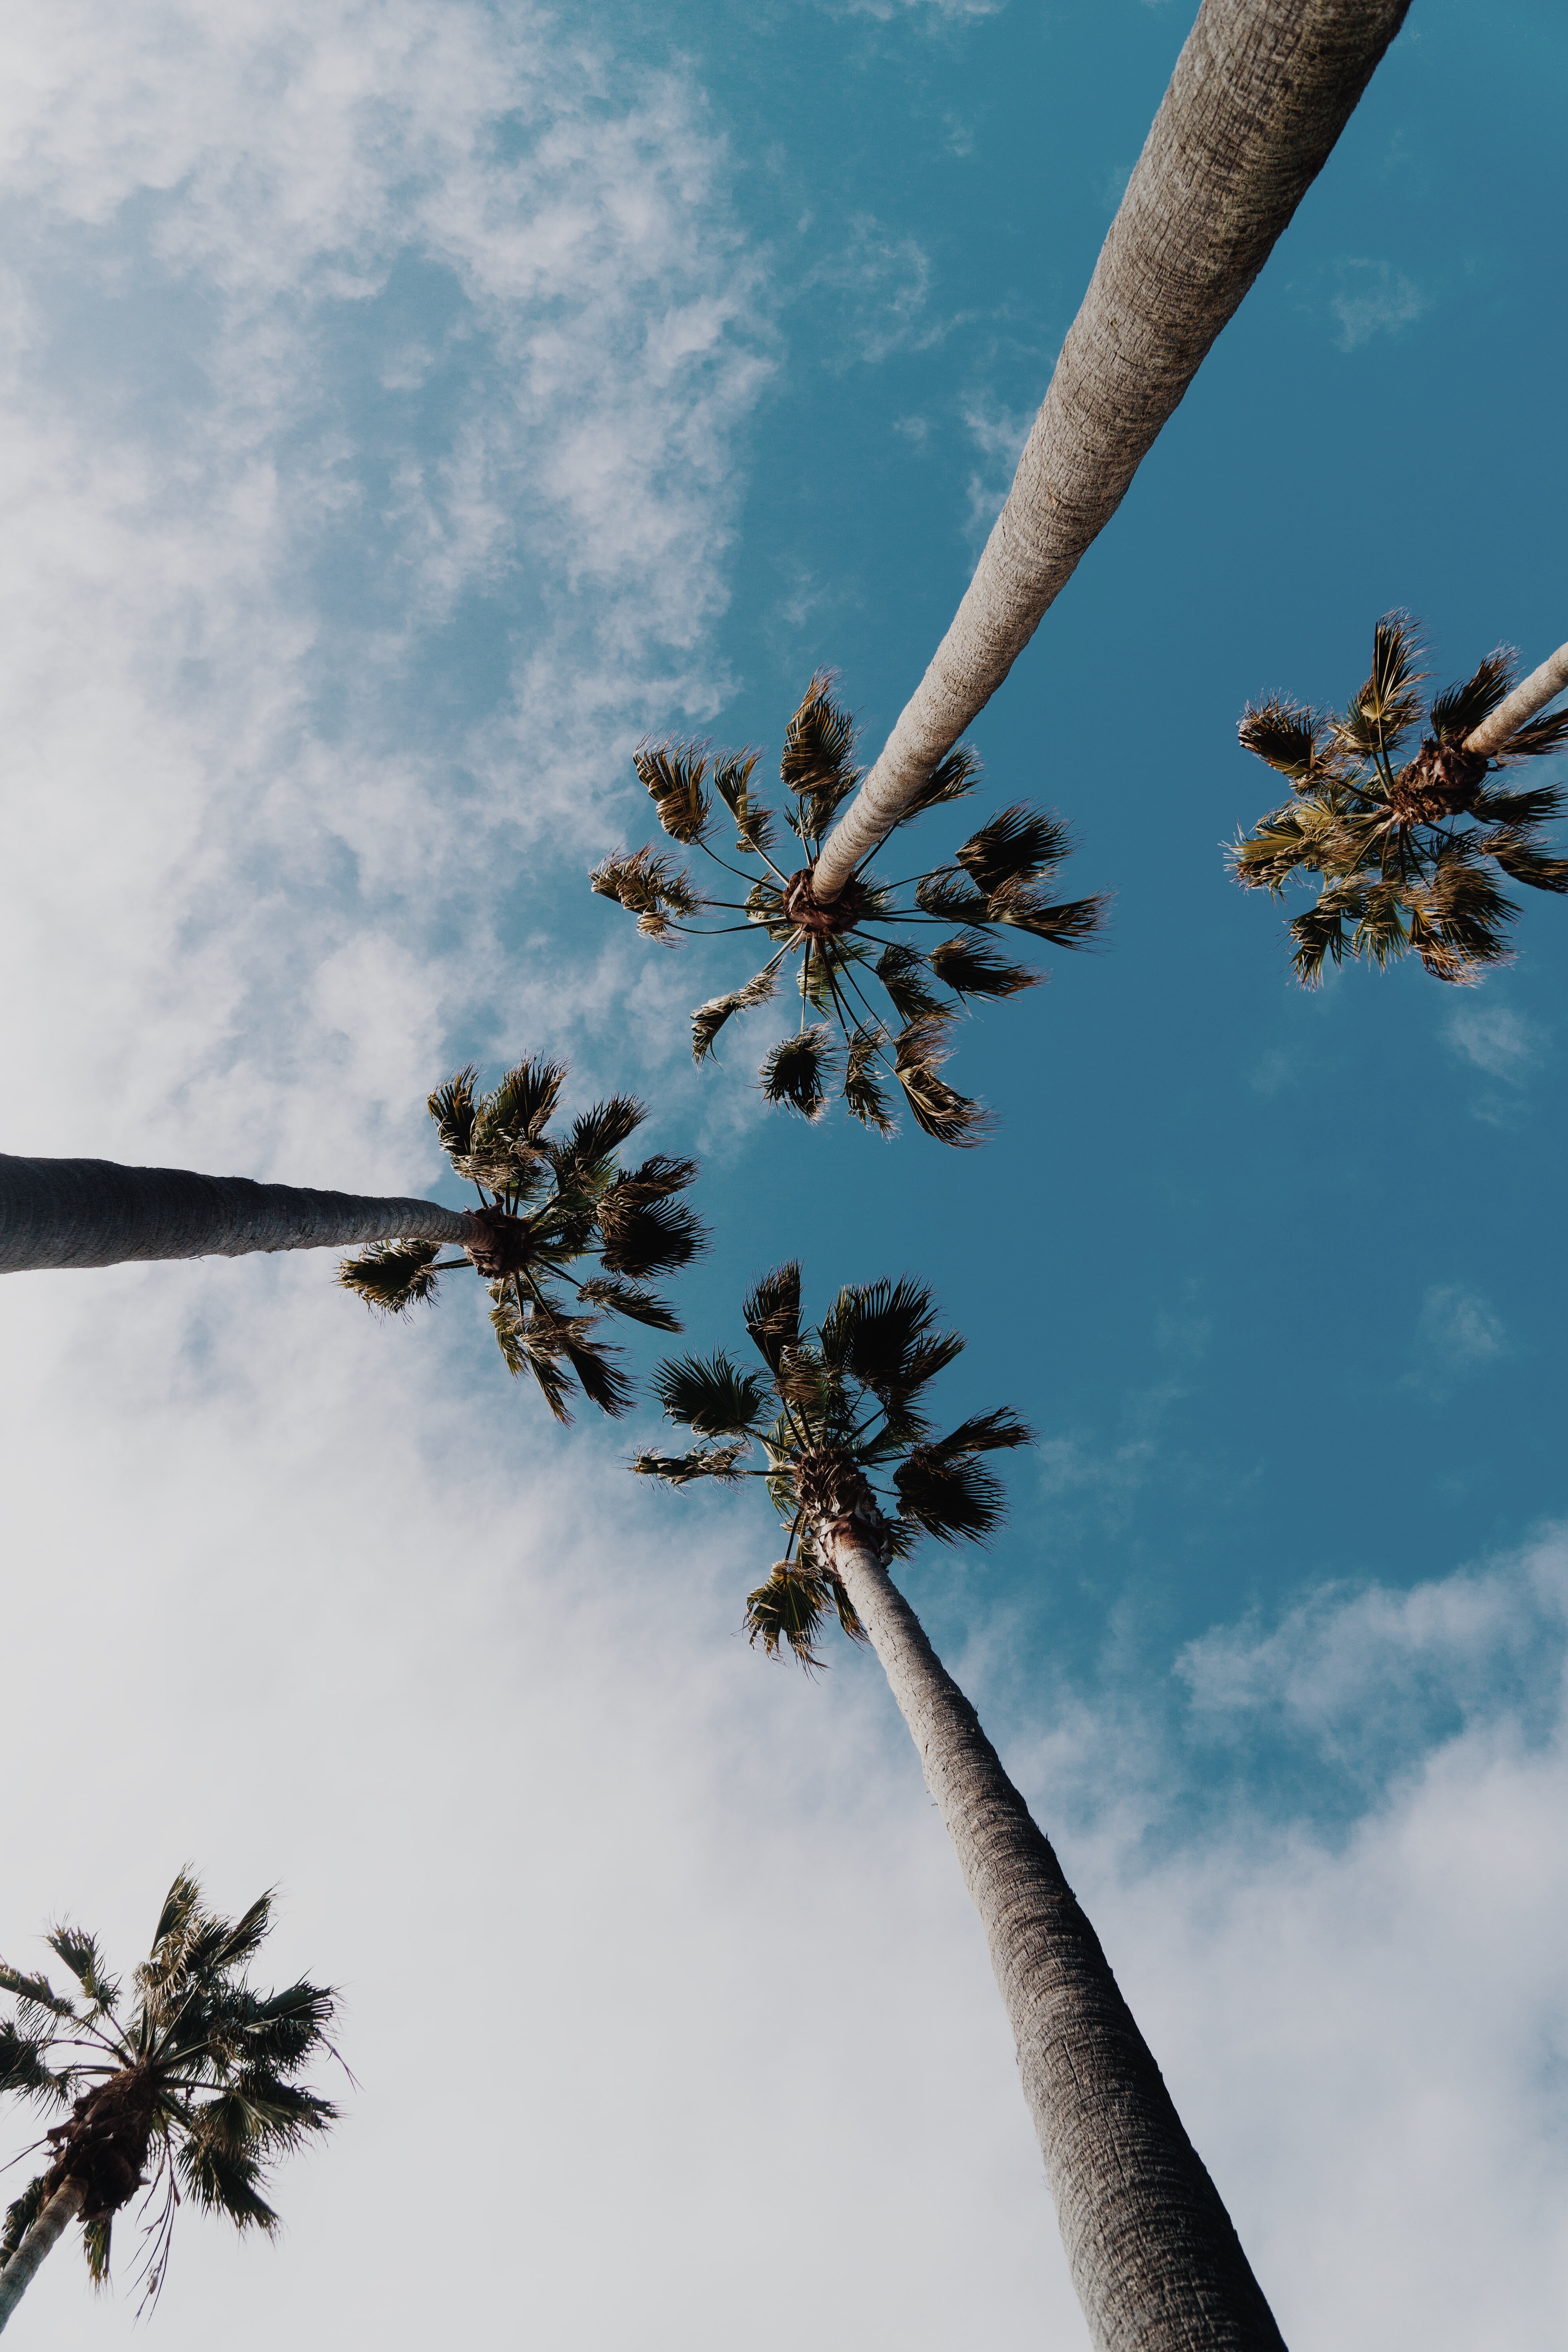
tree, nature, branch, cloud, plant, sky, palm tree, leaf, flower, wind, reflection, blue, flora, tree trunk, macro photography, atmosphere of earth, woody plant, arecales